Chatham Historic Dockyard

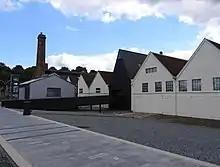
The entrance to 'Command of the Oceans', which was entered into the 2017 Stirling Prize

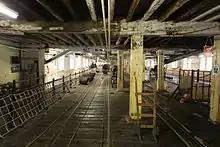
The interior of the ropery

Workers at the dockyard performed eight years of restoration work on the MV "Havengore", the ceremonial vessel that carried the body of Winston Churchill during his state funeral. In addition the dockyard acted as custodian of artefacts, masts and rigging from the "Cutty Sark" and the "Medway Queen", while their hulls were being restored elsewhere.